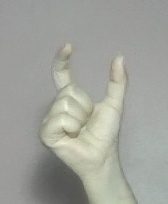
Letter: nun